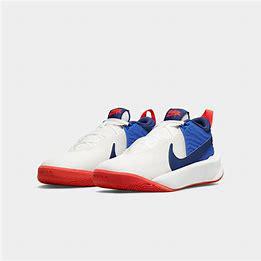
Brand: Nike
Model: Team Hustle D 10